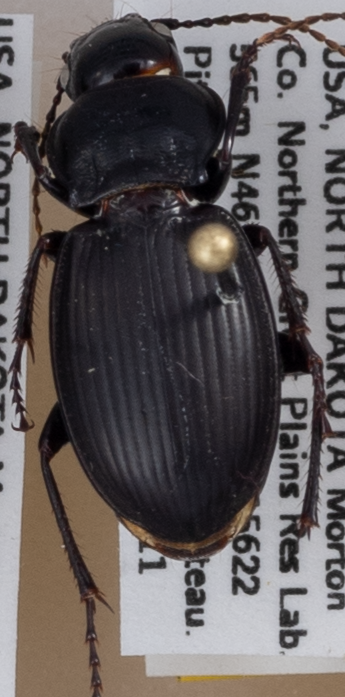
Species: Cyclotrachelus torvus
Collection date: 2018-09-11
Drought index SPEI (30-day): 1.084
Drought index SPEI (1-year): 0.54
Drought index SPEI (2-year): -0.018